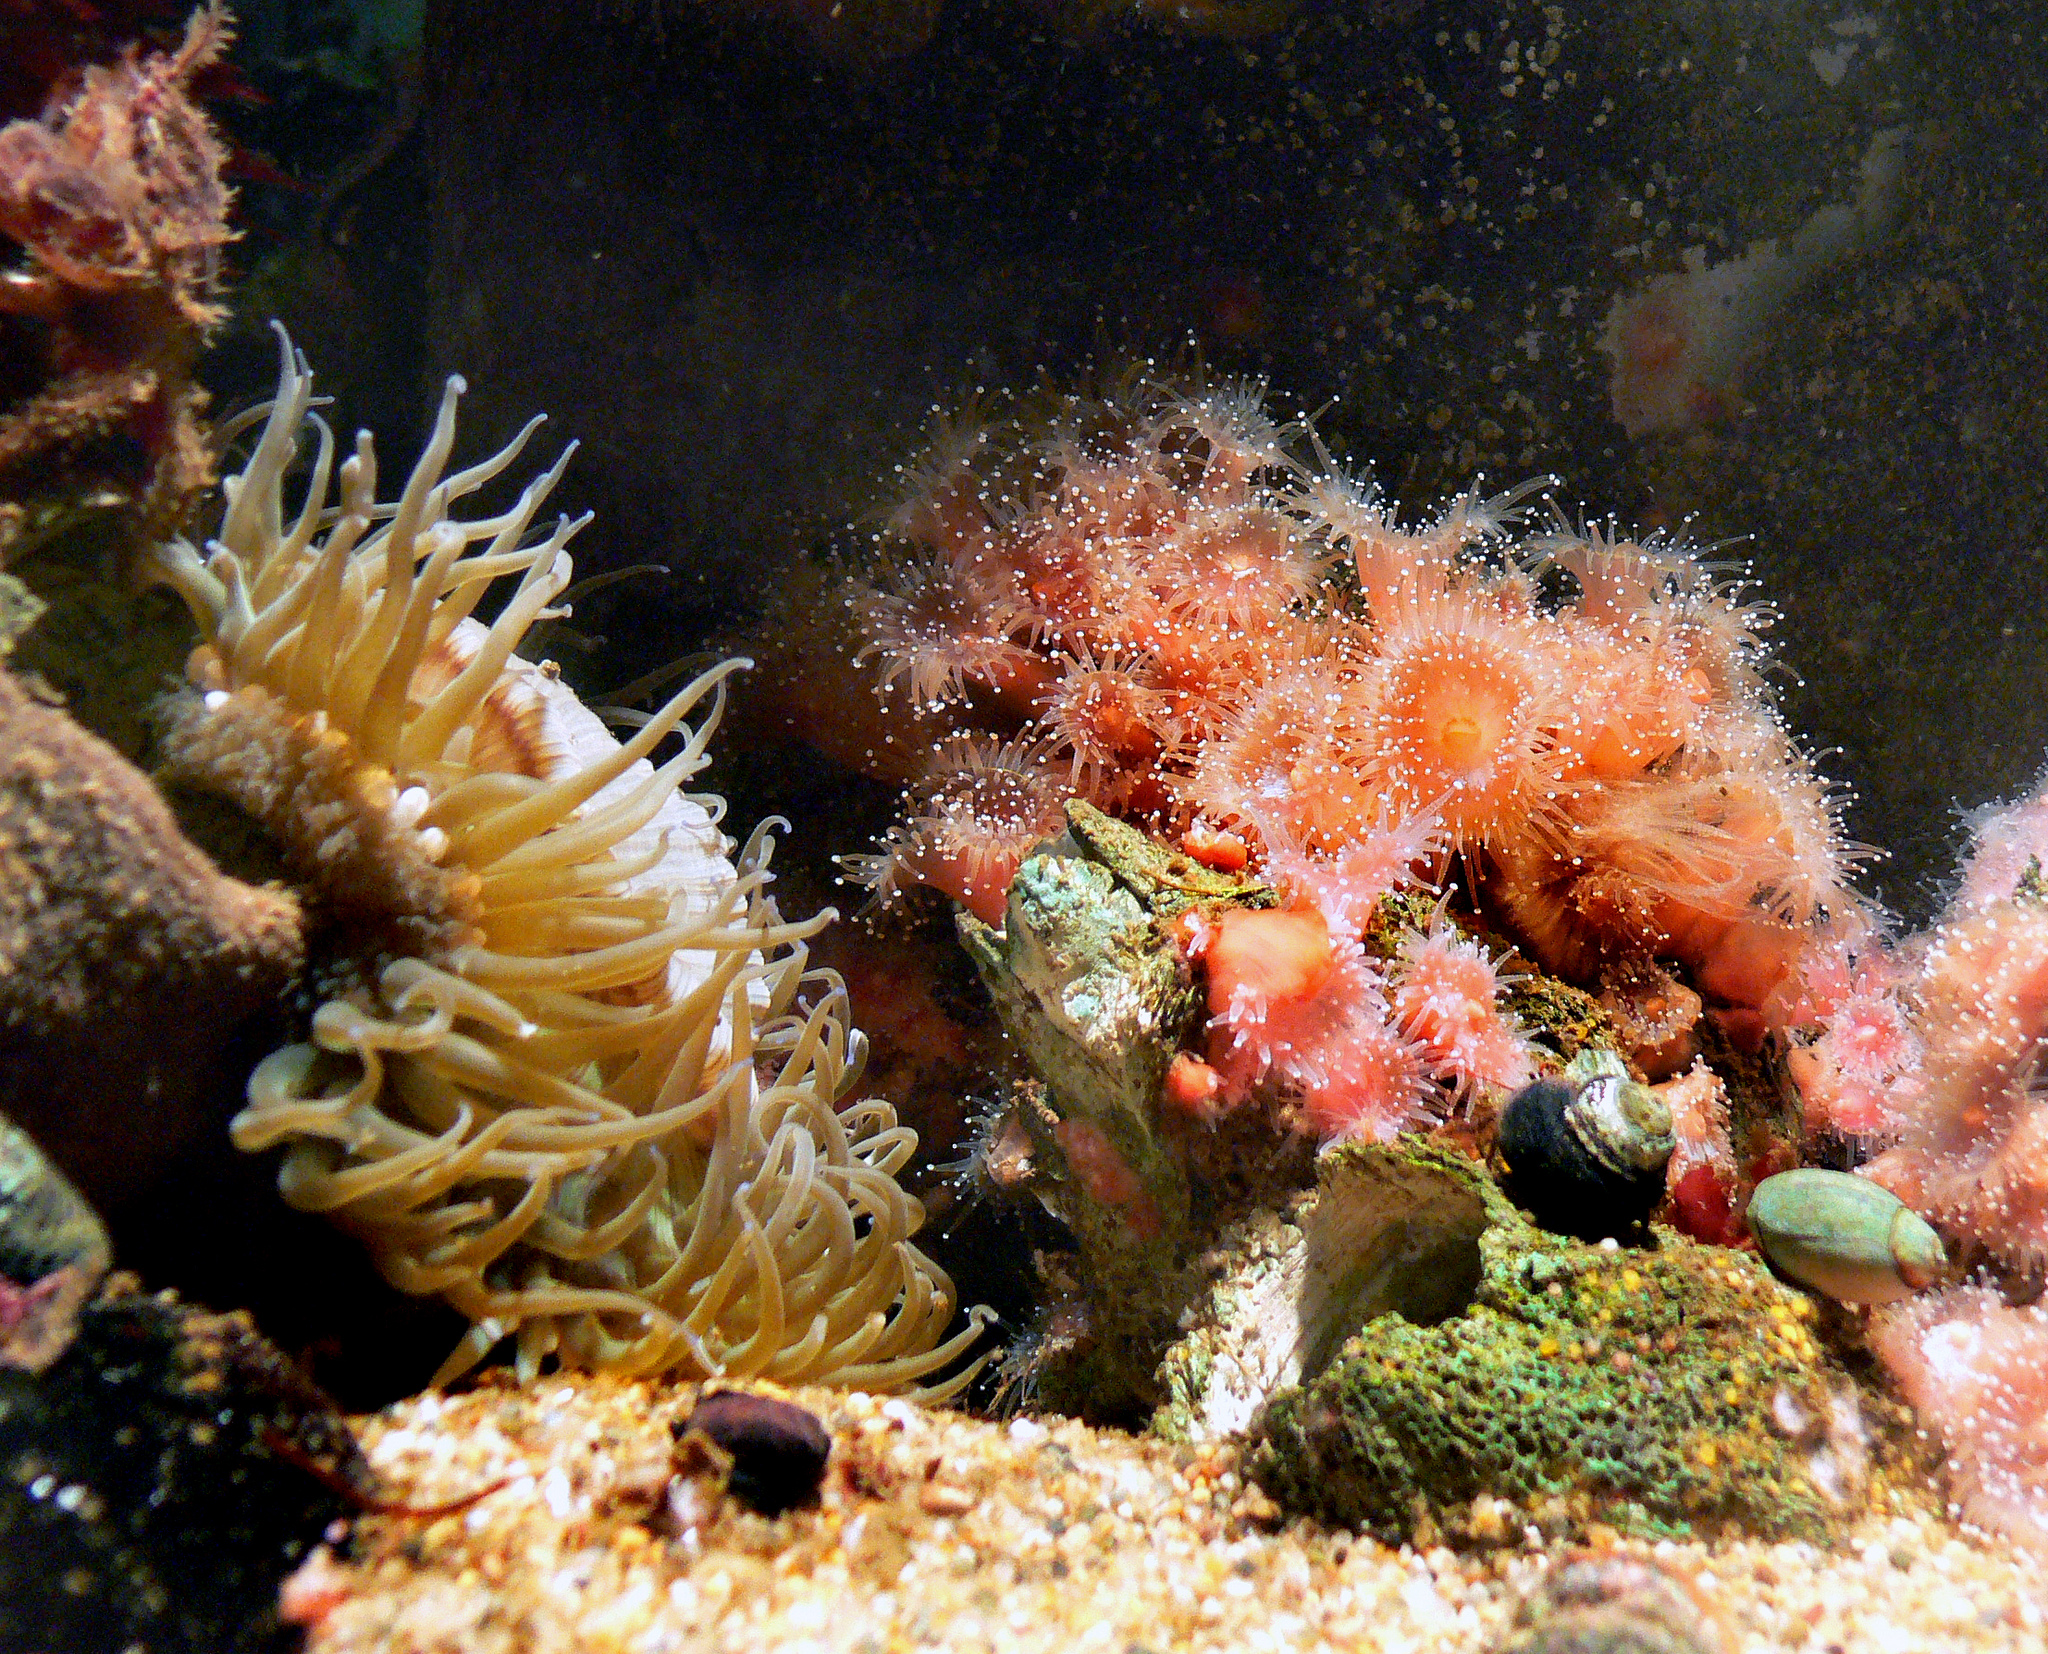
nature, underwater, biology, jellyfish, fish, fauna, starfish, coral, coral reef, invertebrate, reef, aquarium, cnidaria, animals, marinelife, marine, montereyaquarium, invertebrates, anthozoa, aquariums, anemones, shrimps, anemone, plantsandanimals, scorpionfish, organism, sea anemone, marine biology, coral reef fish, pomacentridae